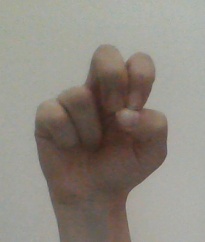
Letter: gaaf